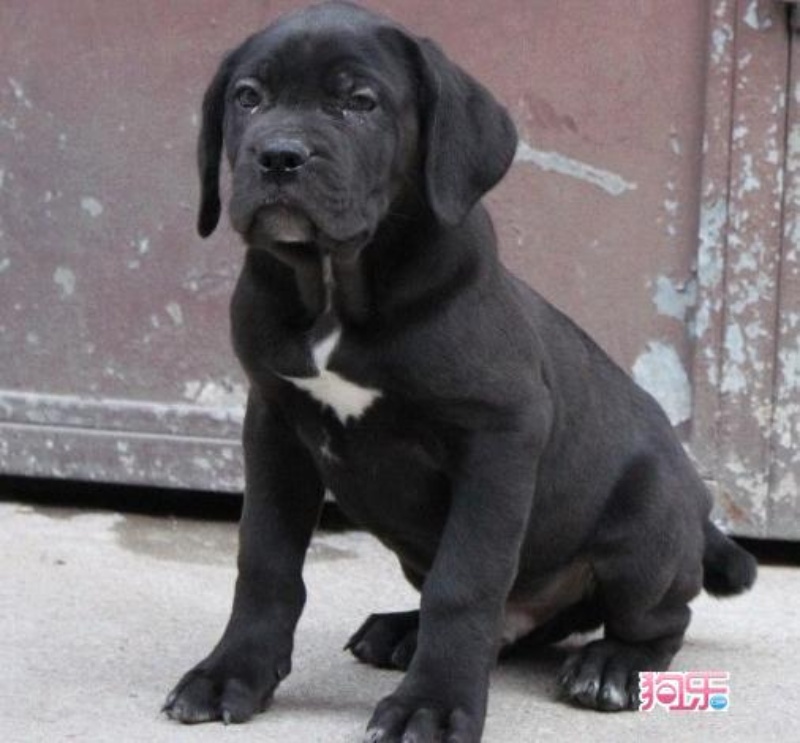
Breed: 253-n000105-Cane_Carso